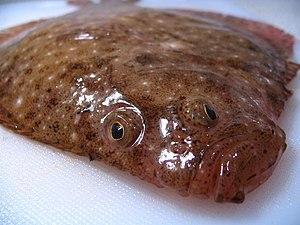
Le Turbot de sable est une espèce de poissons plats d'Amérique du Nord. On l'appelle en anglais "windowpane", "brill", "spotted flounder", "sand dab" ou "sand flounder".